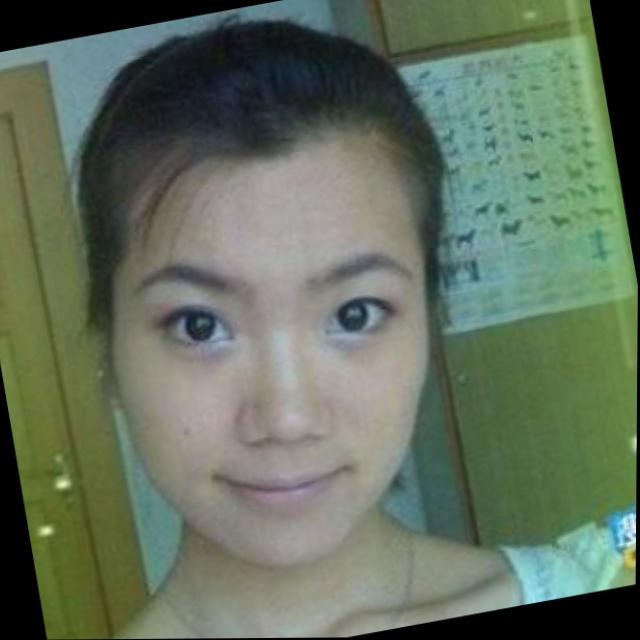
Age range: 21-44